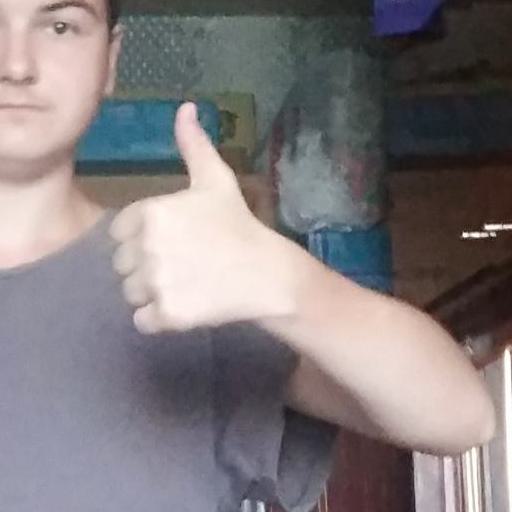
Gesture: like